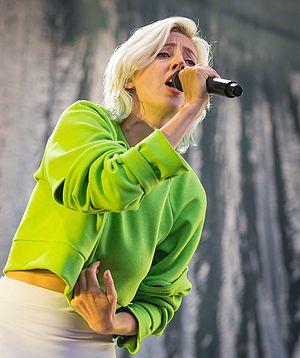
"Veronica Sandra Karin Maggio, née le 15 mars 1981 à Uppsala, est une chanteuse suédoise possédant des origines italiennes. Elle a remporté le prix de la révélation de l'année ""Årets nykomling"" aux Grammisgalan en 2007. Elle a été au lycée Bolandsskolan en section musique à Uppsala.